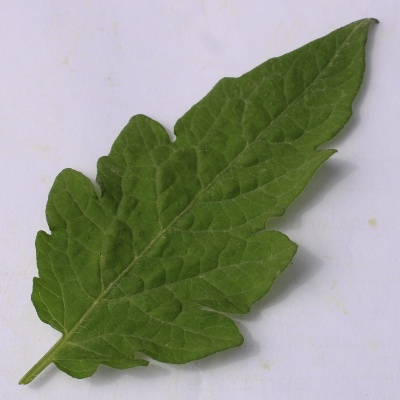
Crop: Tomato
Condition: healthy